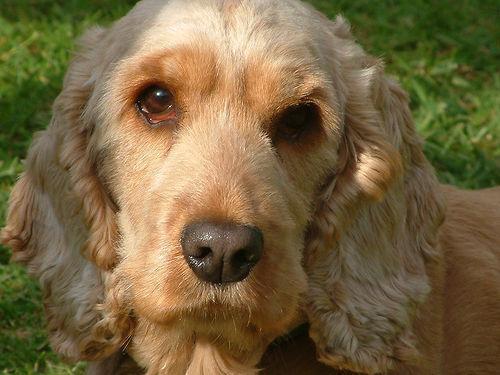
cocker_spaniel